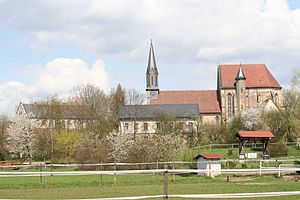
Sonnefeld / Se også
Klosterkirche Sonnefeld
Sonnefeld er en kommune i Landkreis Coburg i Regierungsbezirk Oberfranken i den tyske delstat Bayern.